Charles Bigelow (racing driver)

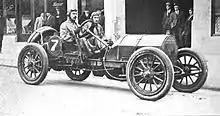
Bigelow and his mechanic in their Mercer, circa 1911

Charles Henry Bigelow (August 26, 1872 – June 8, 1958) was an American racing driver. Bigelow drove in the inaugural Indianapolis 500 in 1911.